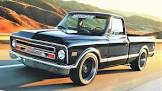
Vehicle type: Cars